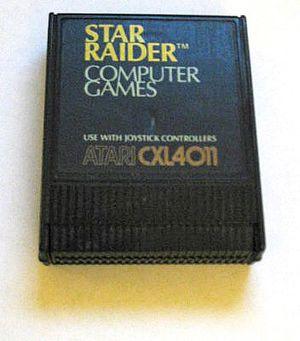
Star Raiders est un jeu vidéo de simulation de combat spatial édité par Atari Inc. sur Atari 8-bit, Atari 2600 et Atari ST. Programmé par Doug Neubauer, le jeu simule des combats en 3D entre le puissant vaisseau dirigé par le joueur et une flotte de vaisseaux alien.